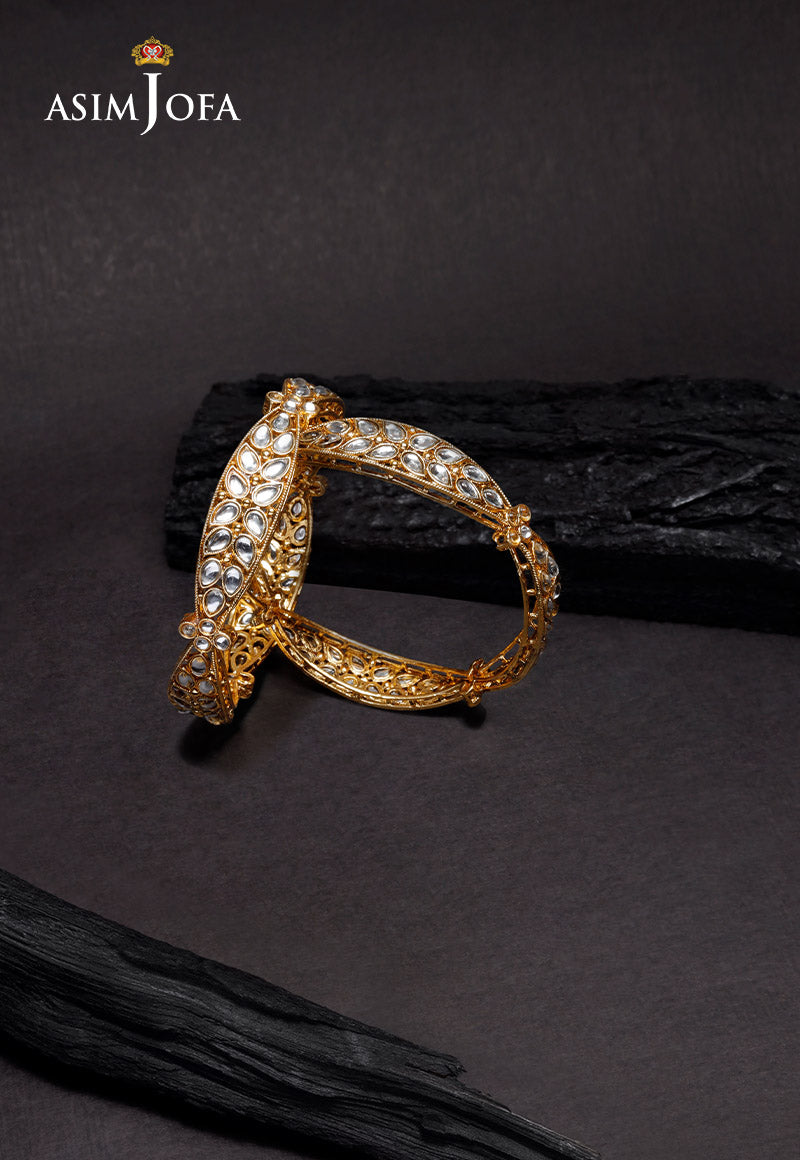
gold bangle